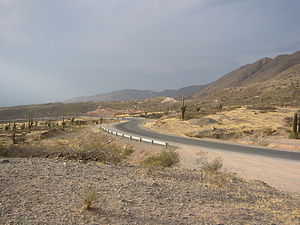
Salta (provins)
Salta er en provins i det nordvestlige Argentina. Naboprovinserne er Jujuy, Formosa, Chaco, Santiago del Estero, Tucumán og Catamarca. Desuden grænser provinsen til Bolivia, Paraguay og Chile.